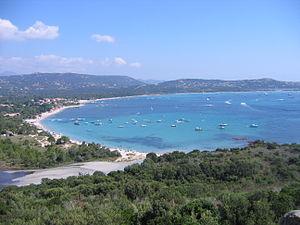
plage de Saint Cyprien, Lecci, Corse
La baie de Saint-Cyprien est une baie de la mer Méditerranée qui se situe en Corse-du-Sud en France. Elle se trouve à Lecci, près de Porto-Vecchio et est notamment connue pour sa plage, la plage de Saint-Cyprien.
Lecci est une commune française située dans la circonscription départementale de la Corse-du-Sud et le territoire de la collectivité de Corse. Elle appartient à l'ancienne piève de Porto-Vecchio.